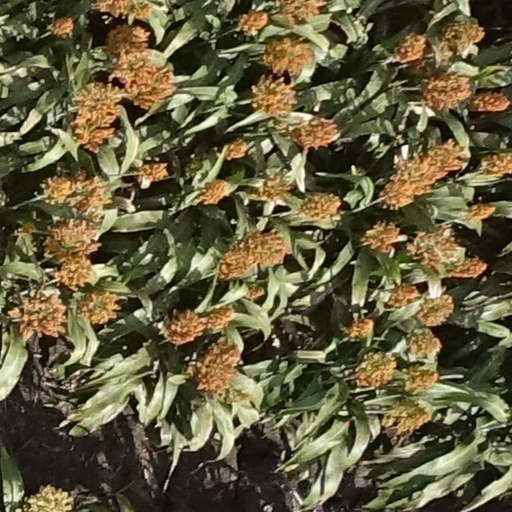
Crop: sorghum